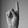
ASL letter: K